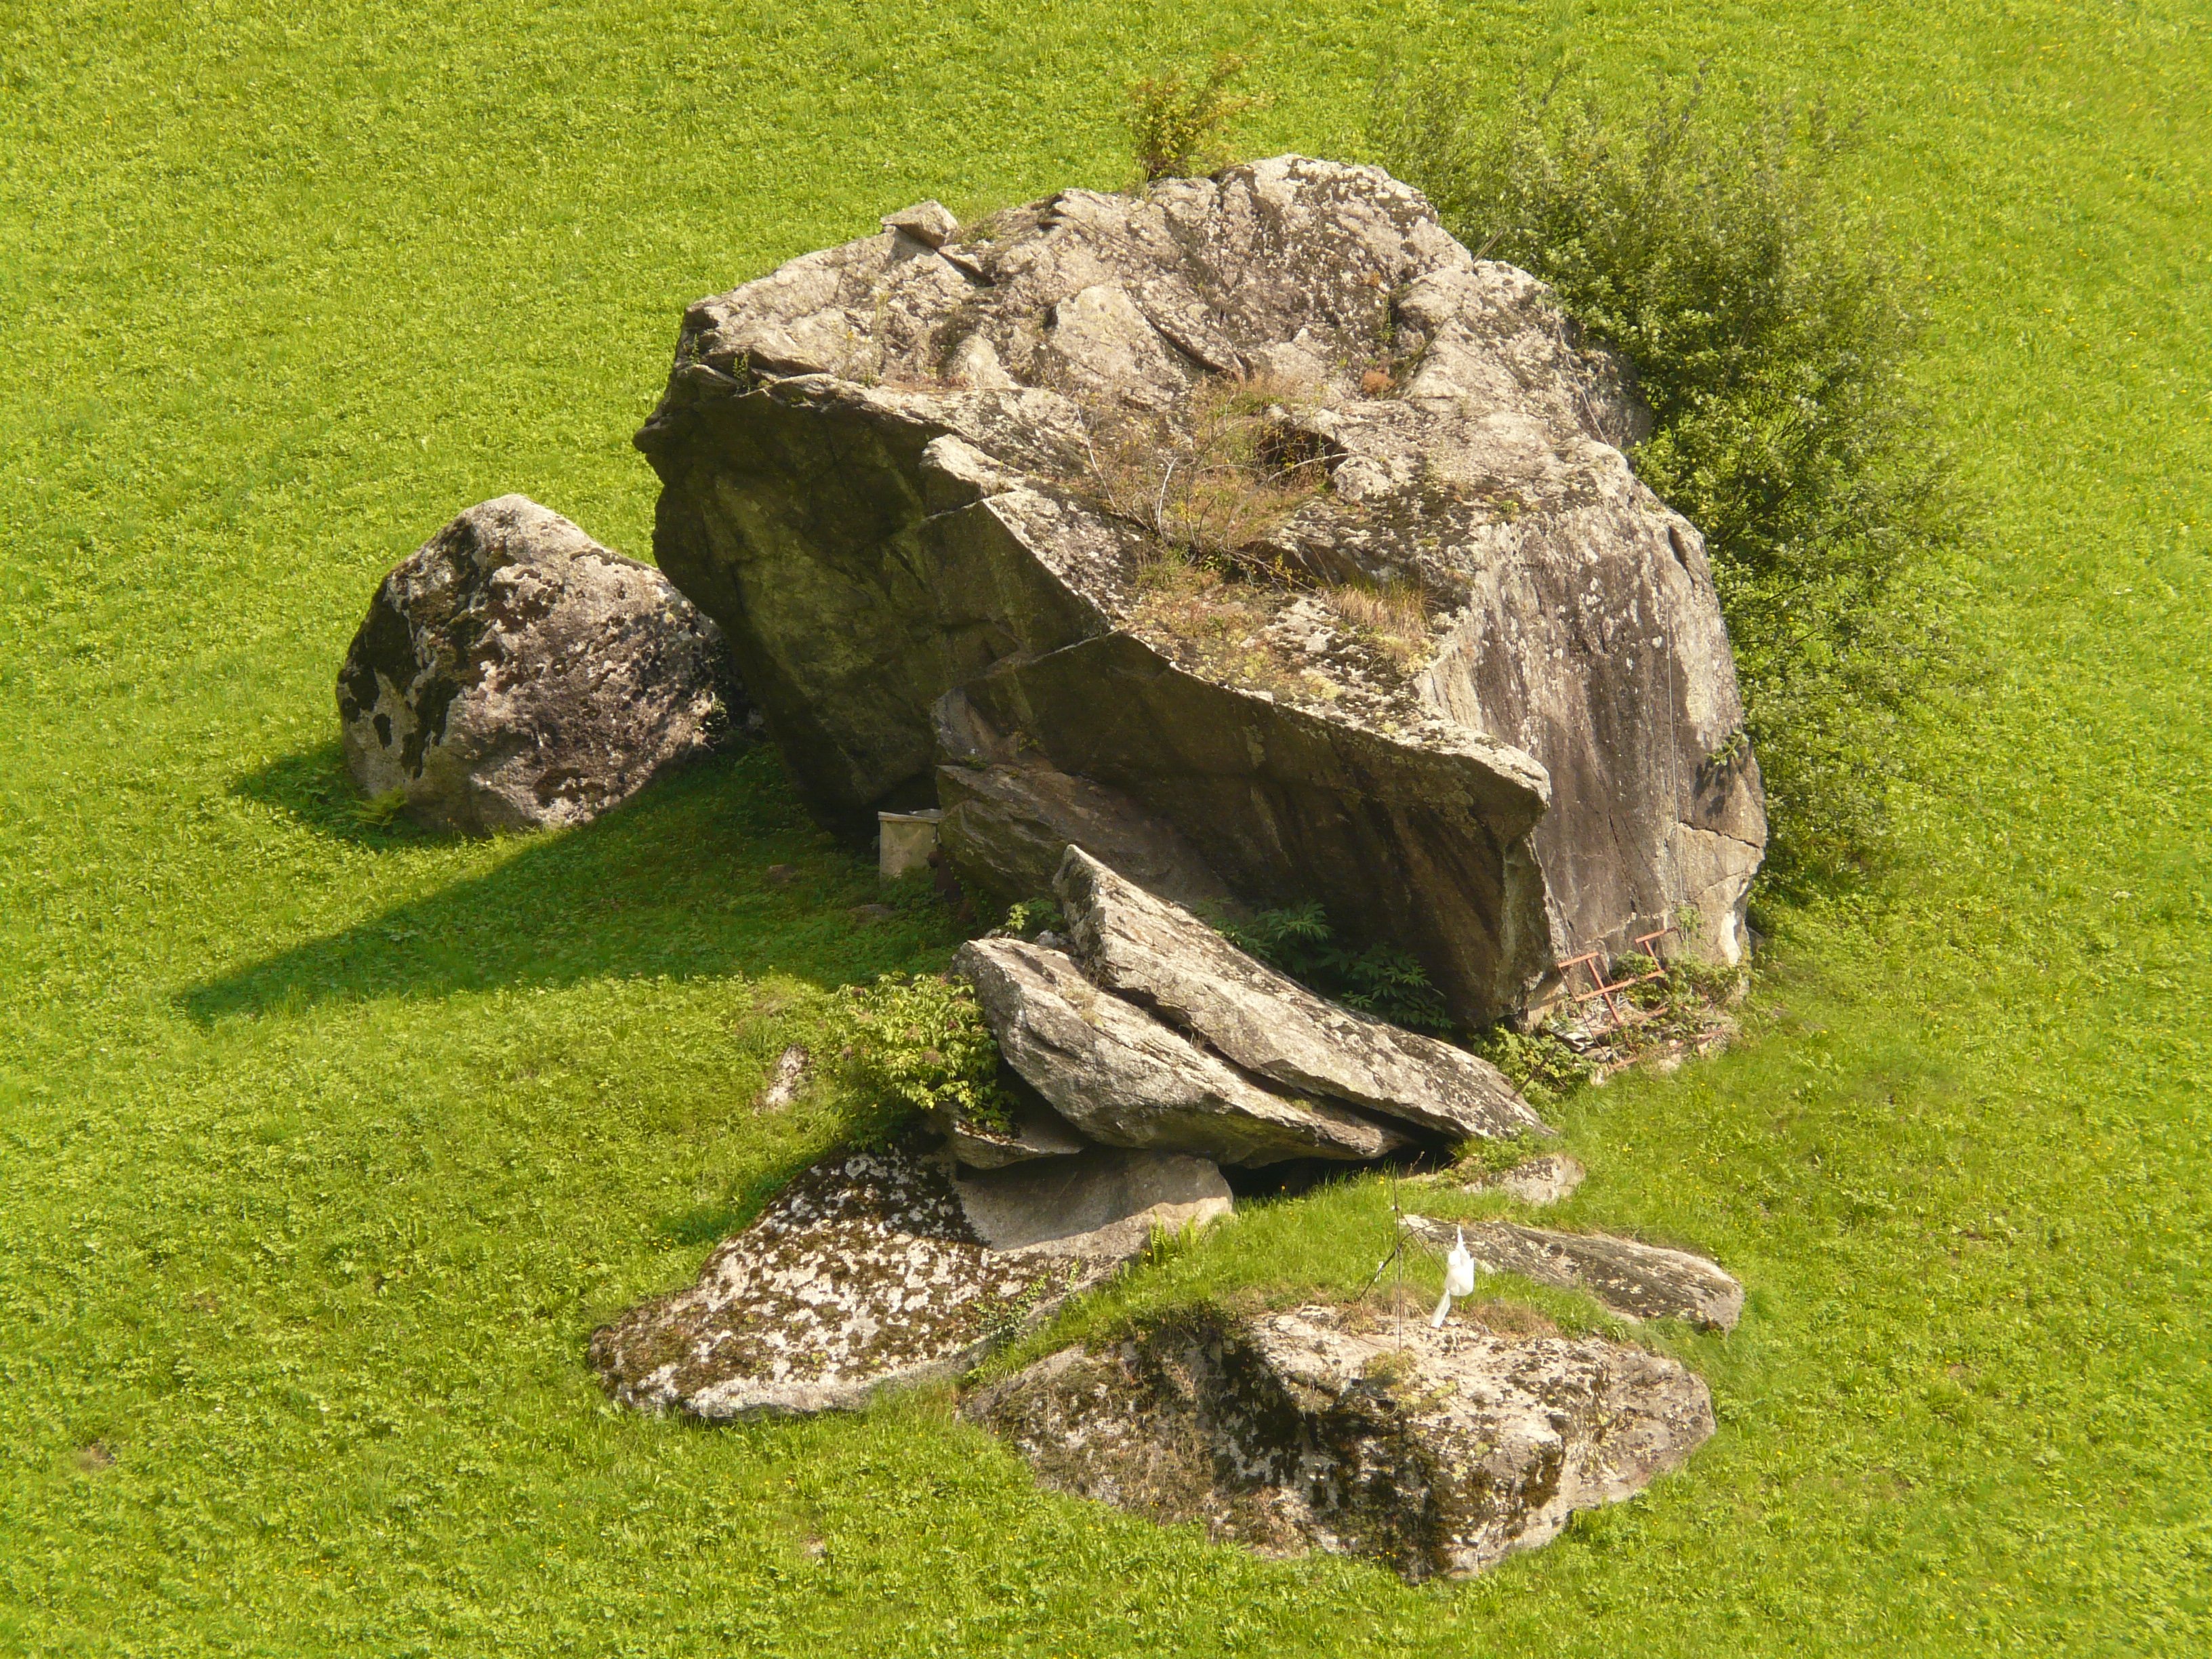
grass, rock, lawn, meadow, stone, soil, terrain, geology, boulder, bedrock, rocky hill, foundling